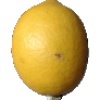
Label: Lemon 1